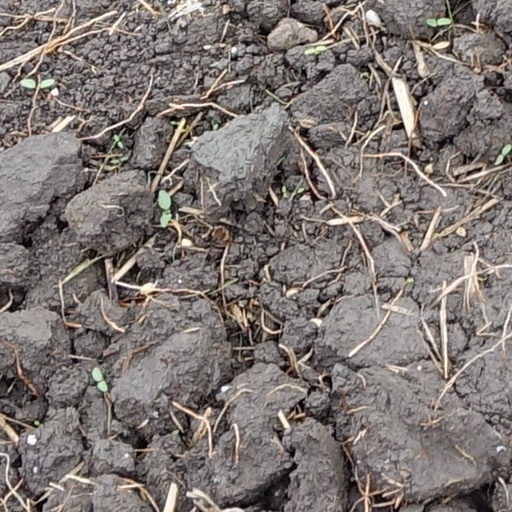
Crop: wheat